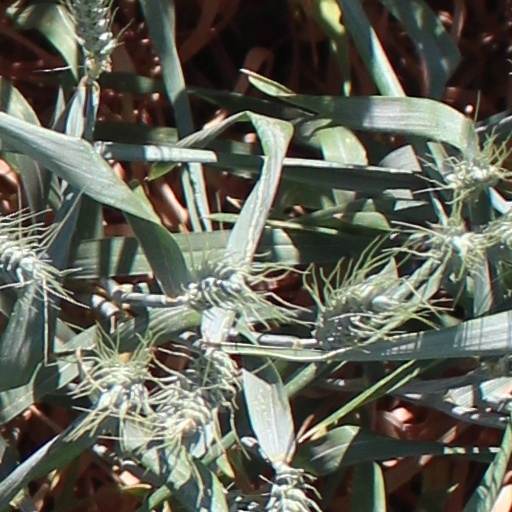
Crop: wheat